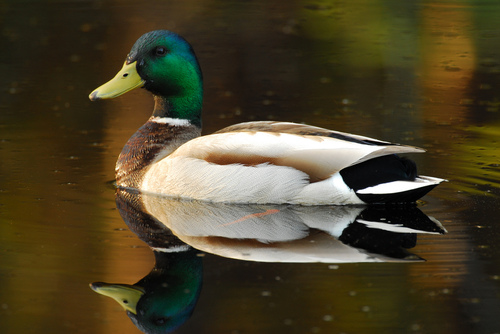
the bird has a green head and yellow flat bill.
small duck with a bright green head with white ring around neck, has brown breast feathers.
the head is irridescent with a white ring around the neck and the body is white and brown.
a goose with long yellow bill, green and blue crown, nape and throat.
this bird is very distinctive but can appear ordinary with a florescent green head, a wide thin yellow bill, a long neck with a white ring, and white and brown wings.
this water bird has a yellow bill and a dark green head with a white ring around its neck.
a water bird with yellow beak, green and blue head with a brown neck, white and brown wings.
this bird has a bright green head, a long, flat, yellow beak and white feathers in its wings.
a bird with a white and brown back and black crown and the bill is long and curved
this bird has a teal head, yellow flat bill and a white stripe around its breast.
Species: Mallard